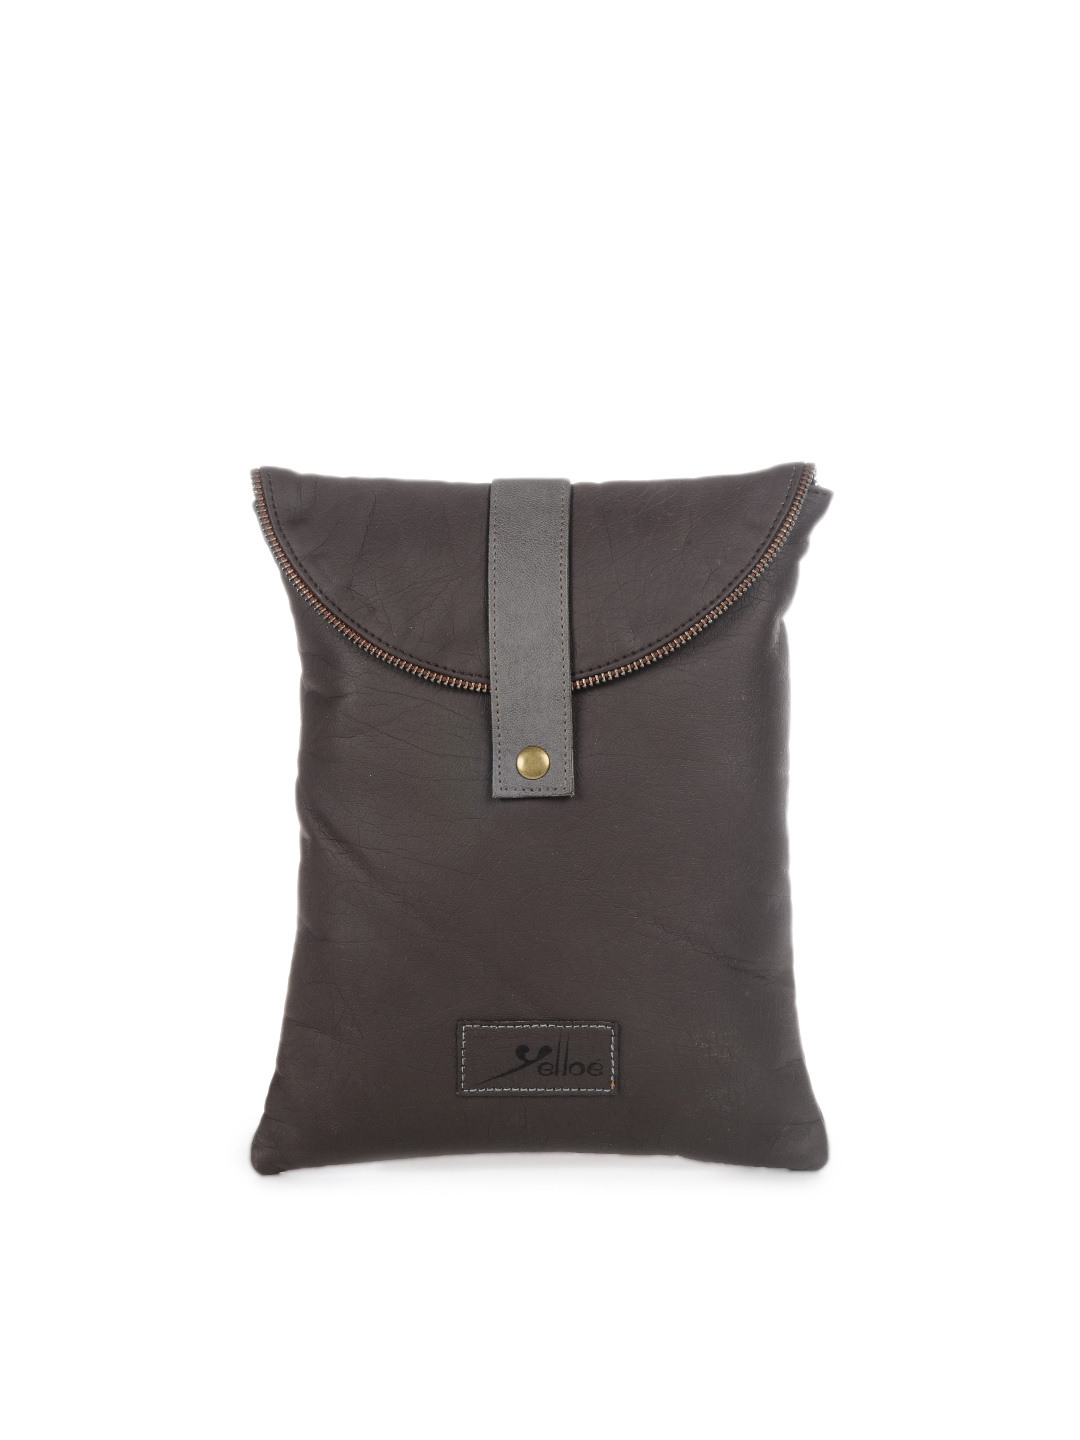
Yelloe Unisex Brown iPad Sleeve
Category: Accessories / Bags / Tablet Sleeve
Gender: Unisex
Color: Brown
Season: Summer 2012
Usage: Casual